Norbert Gombos

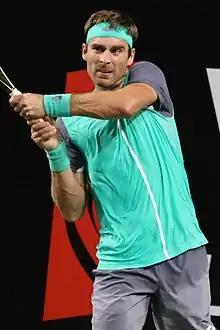
Gombos at the 2022 Internationaux de Tennis de Vendée

Norbert Gombos (born 13 August 1990, occasionally spelled Norbert Gomboš) is a Slovak professional tennis player competing primarily on the ATP Challenger Tour. He achieved a career-high ATP singles ranking of World No. 80 on 2 October 2017. He was also part of the Slovakia Davis Cup team.